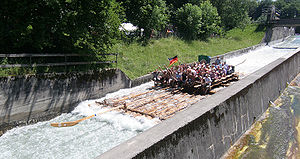
Straßlach-Dingharting
Den 365 meter lange Floßrutsche ved Mühltal
Straßlach-Dingharting er en kommune i Landkreis München, i den tyske delstat Bayern. Indtil 1989 hed kommunen Straßlach.